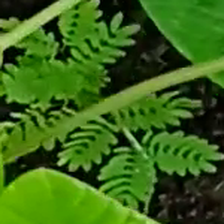
Weed species: Dwarf_cassia_(Chamaecrista pumila)